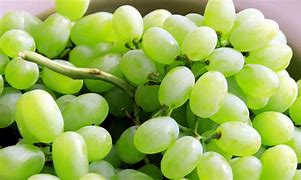
Label: Grapes